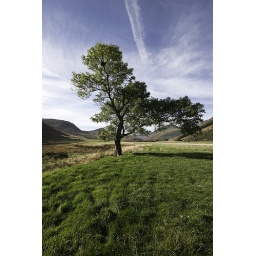
A tree in the middle of a field in Glen Lyon.